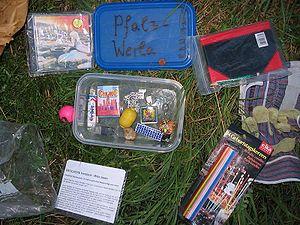
Le géocaching est un loisir qui consiste à utiliser la technique du géopositionnement par satellite pour rechercher ou dissimuler des « caches » ou des « géocaches », dans divers endroits à travers le monde. Une géocache typique est constituée d’un petit contenant étanche et résistant, comprenant un registre des visites et parfois un ou plusieurs « trésors », généralement des bibelots sans valeur.